Indigenous Australians

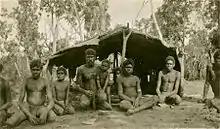
Aboriginal boys and men in front of a bush shelter, Groote Eylandt,

Throughout most of the 19th and 20th centuries, Aboriginal and Torres Strait Islander people had their lives under the jurisdiction of various state-based protection laws. These Acts of Parliament appointed Protectors of Aborigines and Aboriginal Protection Boards, whose role was to control the lives of Indigenous Australians. Wages were controlled by the Protectors, and Indigenous Australians received less income than their non-Indigenous counterparts in employment.